Super Mario World

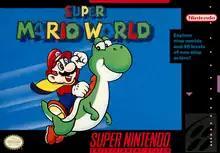
North American box art

Super Mario World, known in Japan as ""' is a 1990 platform game developed by Nintendo EAD and published by Nintendo for the Super Nintendo Entertainment System (SNES). The player controls Mario on his quest to save Princess Peach and Dinosaur Land from the series' antagonist Bowser and the Koopalings. The gameplay is similar to that of earlier "Super Mario" games; players control Mario through a series of levels in which the goal is to reach the goalpost at the end. "Super Mario World" introduces Yoshi, a ridable dinosaur who can eat enemies and spit some of them out as projectiles.